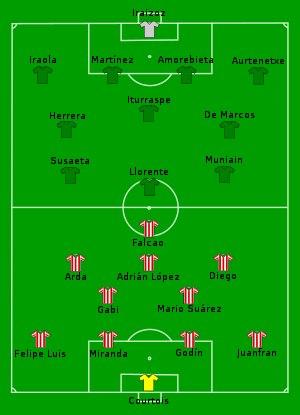
Le Club Atlético de Madrid S.A.D, plus couramment appelé Atlético de Madrid, Atlético ou Atleti, est un club de football espagnol basé à Madrid, qui dispute actuellement la Liga.